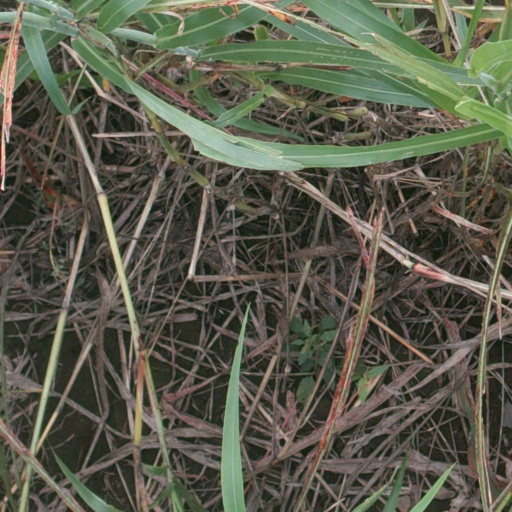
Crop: sorghum